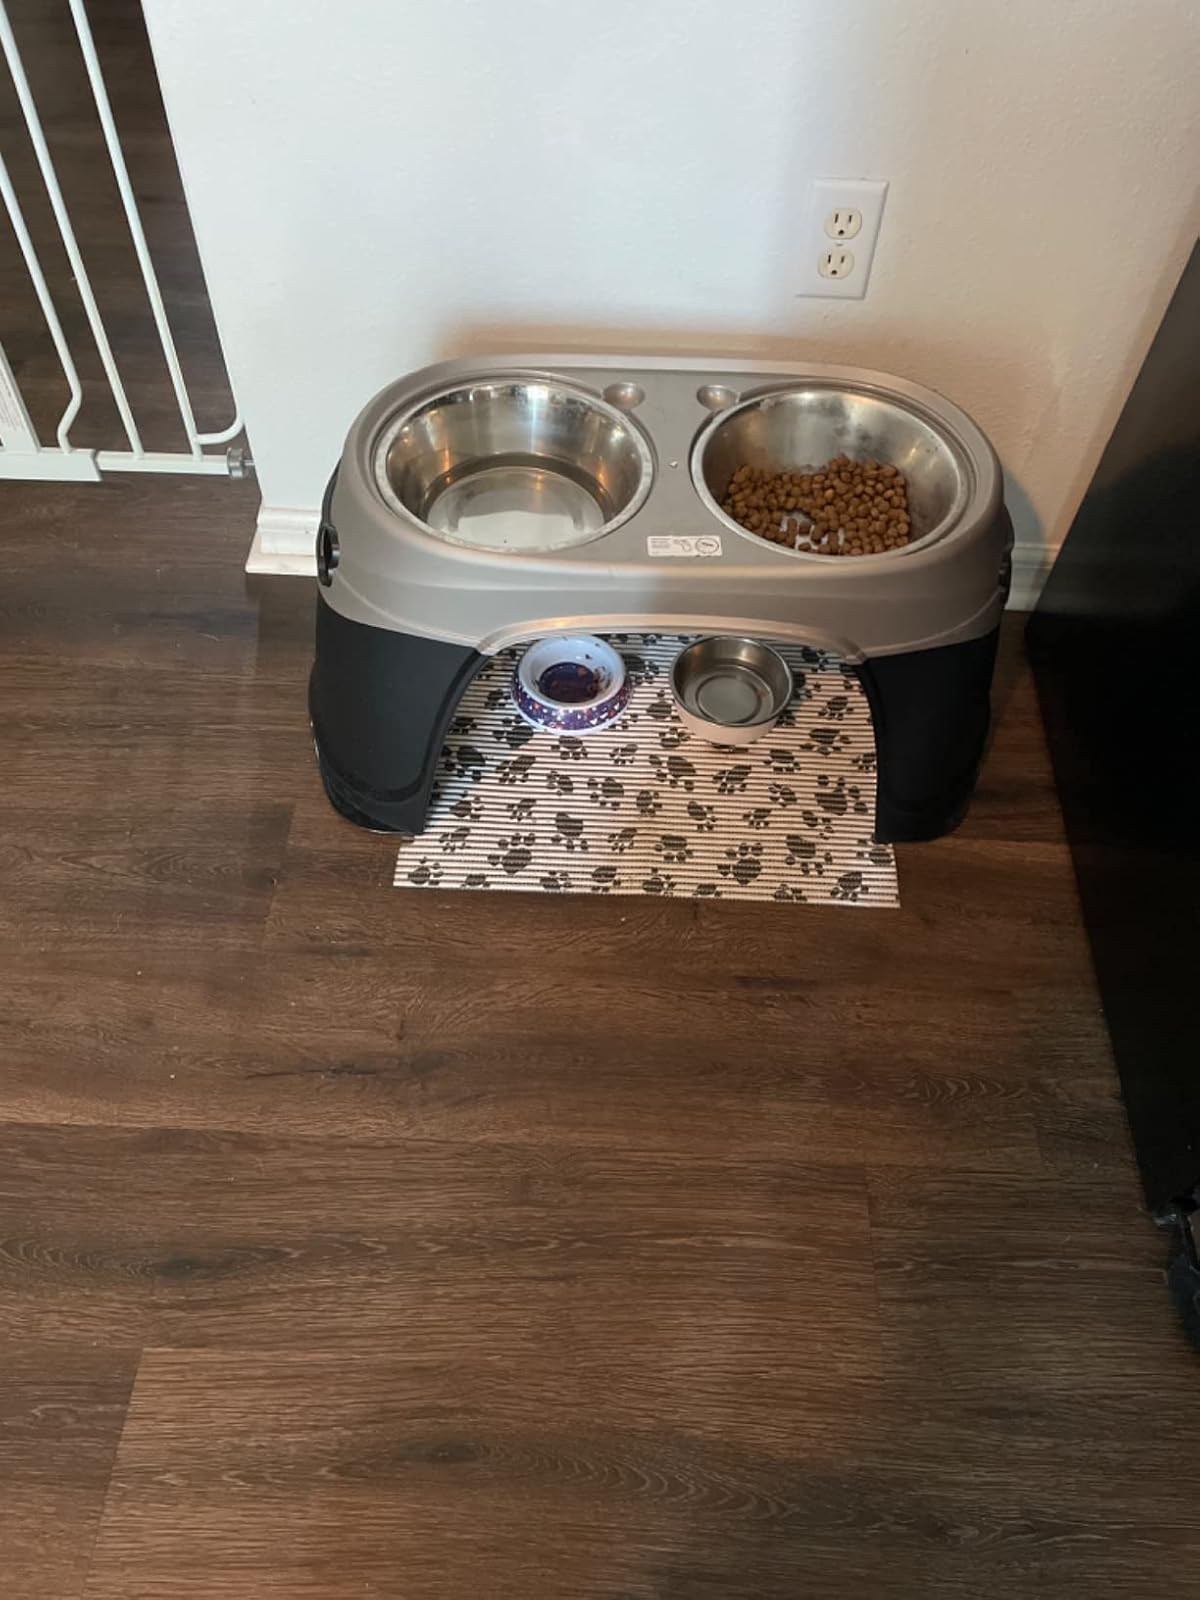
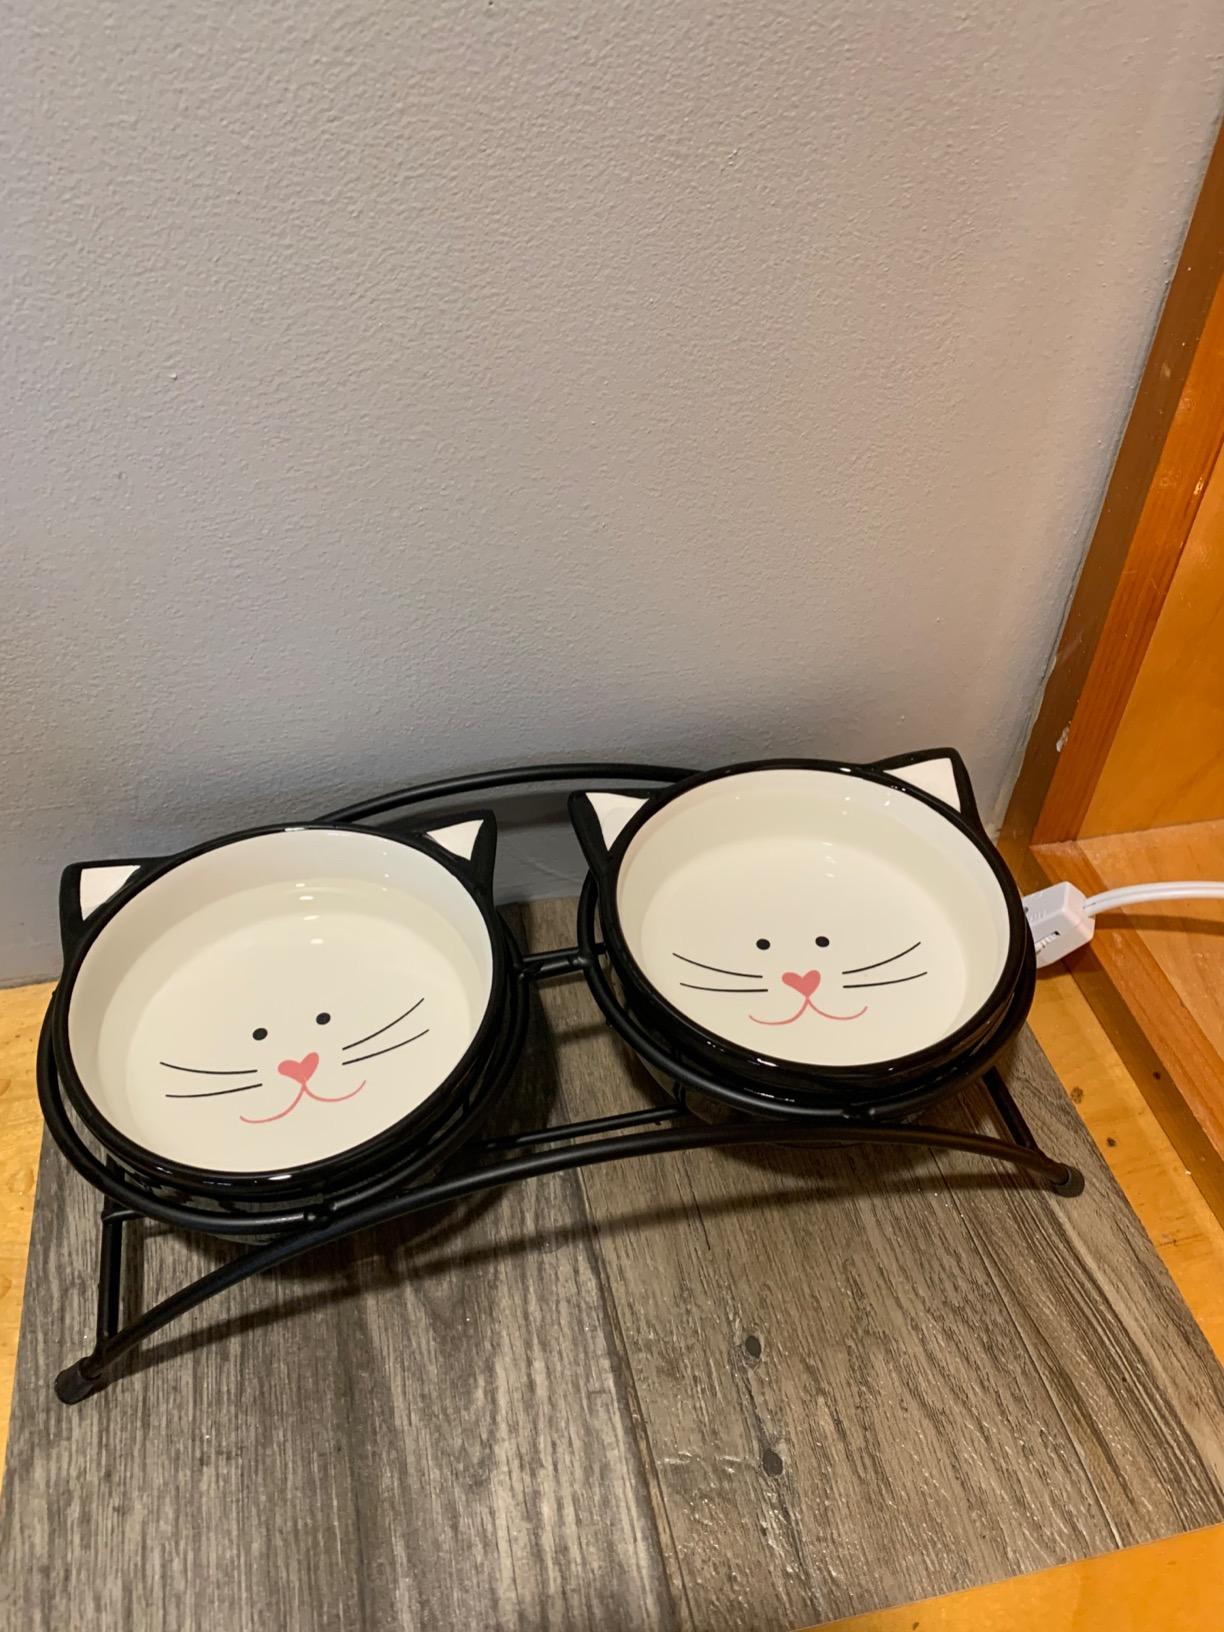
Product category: items_bowl
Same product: no